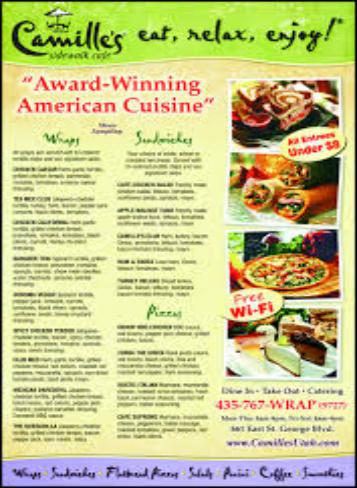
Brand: Camille's Sidewalk Cafe
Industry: Food